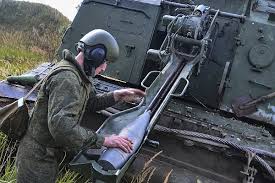
Label: Self Propelled Artillery